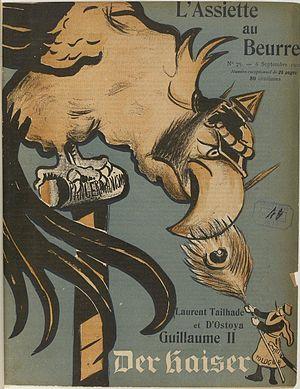
L'Assiette au beurre n° 75 du 6 septembre 1902, dossier «
Jerzy Soszyński-Ostoja dit Georges d'Ostoya, est un artiste peintre, dessinateur, illustrateur, caricaturiste, écrivain et traducteur polonais d'expression française.
La couverture de magazine est un élément visuel qui permet d'identifier et de faire vendre le magazine. Elle est constituée généralement du titre ou du logo du périodique, ainsi que d'une illustration et de textes communiquant sur le sommaire et les principaux sujets du numéro. Jusqu'au milieu du XIXᵉ siècle, le magazine par son aspect ne se différencie pas de la presse quotidienne. Dans les années 1840 apparaissent les premiers magazine arborant à la une, un visuel illustré. La couverture va profiter des avancées techniques de l’impression. À l'origine, les couvertures sont gravées ou lithographiées, pour ensuite bénéficier de la photogravure qui permet l'impression de photographies, d'abord en noir et blanc et ensuite en couleur et depuis la fin du XXᵉ siècle, de l'infographie et de la PAO. La plupart des magazines se singularisent par l'originalité de leurs couvertures, comme Time, Vogue, Paris Match, Stern ou National Geographic.